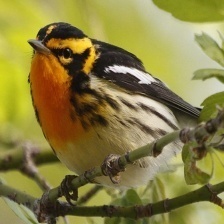
Species: BLACKBURNIAM WARBLER
Scientific name: SETOPHAGA FUSCA